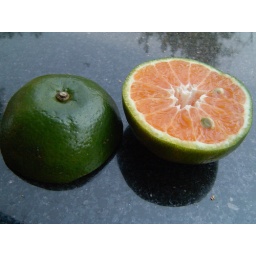
thai orange- green on the outside and orange in the middle